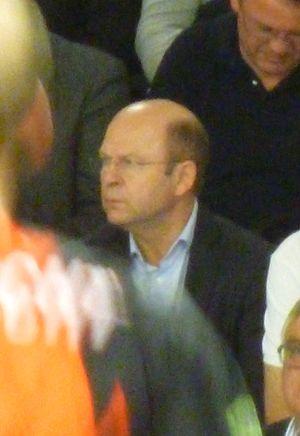
Jean-Pierre Gorge
Chartres est la préfecture du département d'Eure-et-Loir, dans la région Centre-Val de Loire. La ville se situe à quatre-vingt-dix kilomètres de Paris.